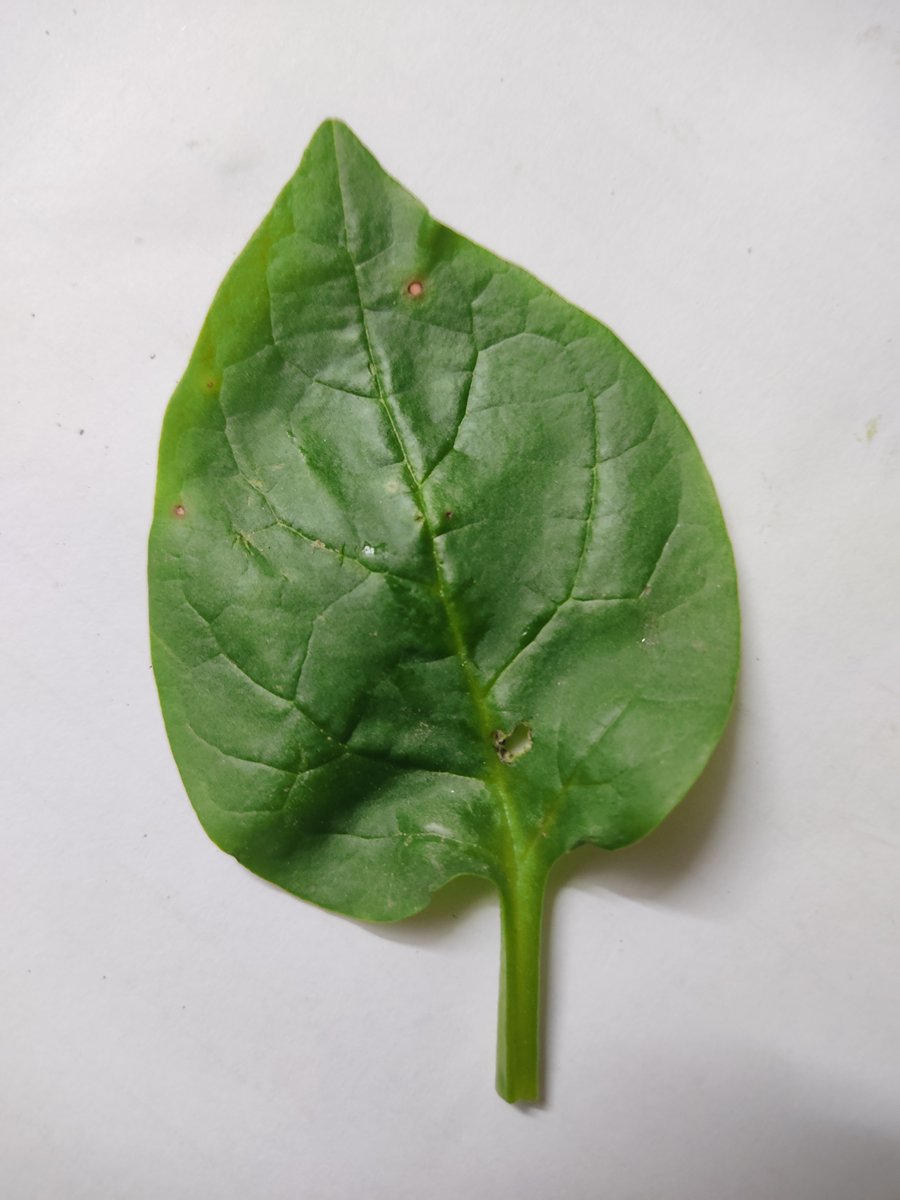
Label: Bacterial-Spot